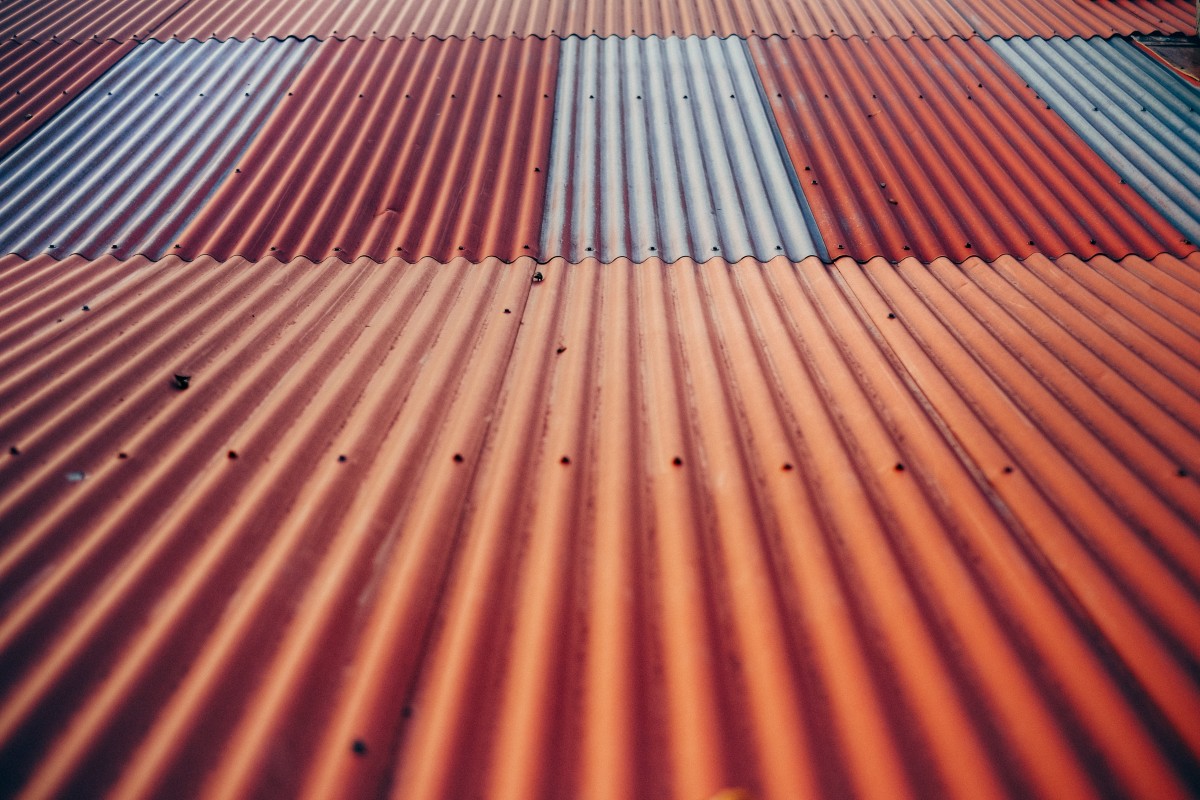
Tags: wood, floor, orange, line, corrugated iron, corrugated tin, tin roof, flooring